Walter Stewart (general)

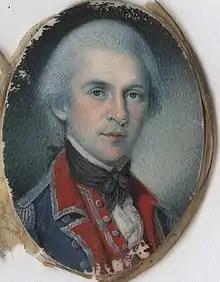
Walter Stewart, miniature portrait by Charles Willson Peale, 1781

Walter Stewart (1756 – June 16, 1796) was an Irish-born American general in the Continental Army during the American Revolutionary War.